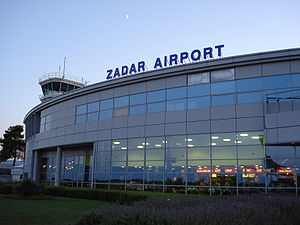
Zadar Lufthavn
Zadar Lufthavn er en lufthavn i Kroatien. Den er beliggende i Zemunik Donji, 8 km øst for centrum af Zadar